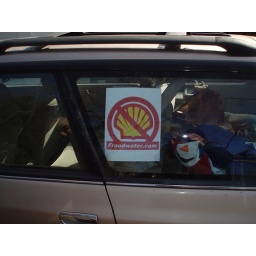
No Shell Broadwater sign in car window